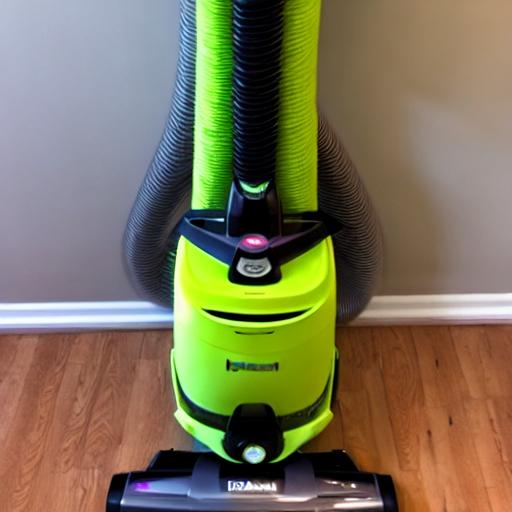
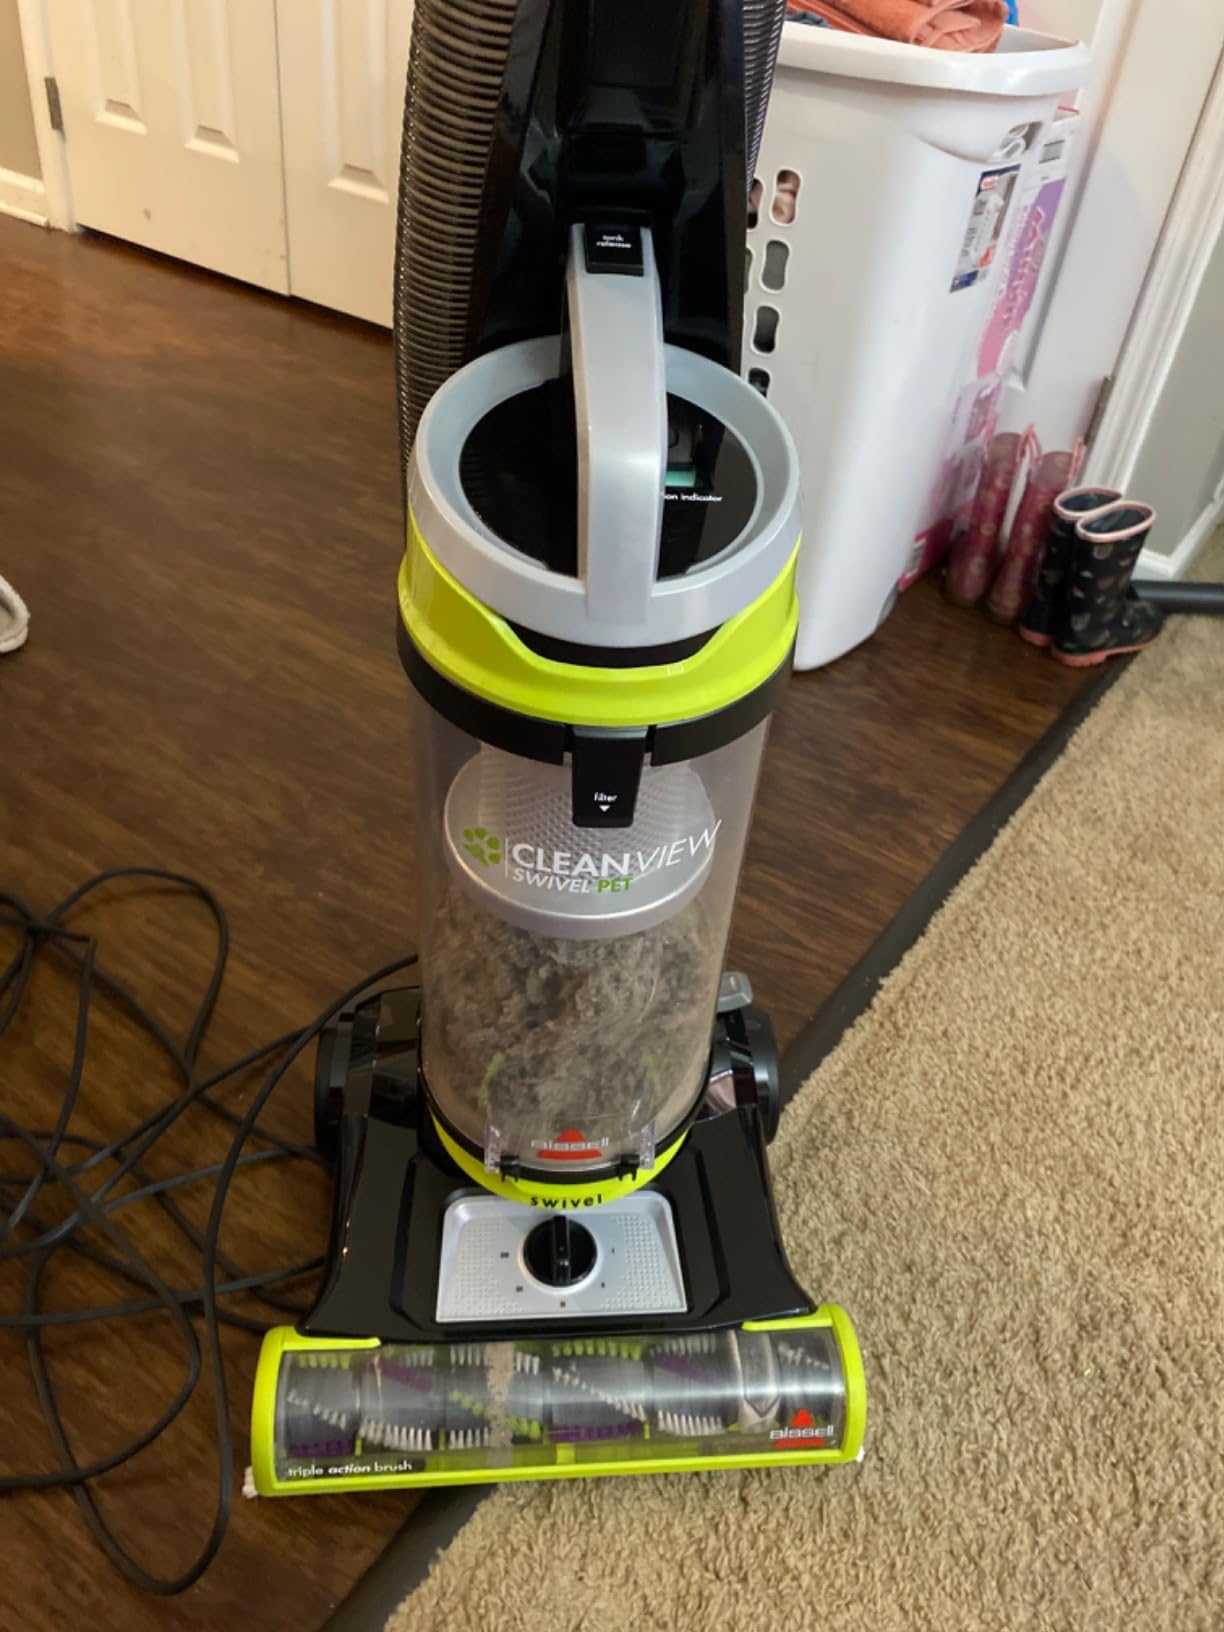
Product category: items_vacuum
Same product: no